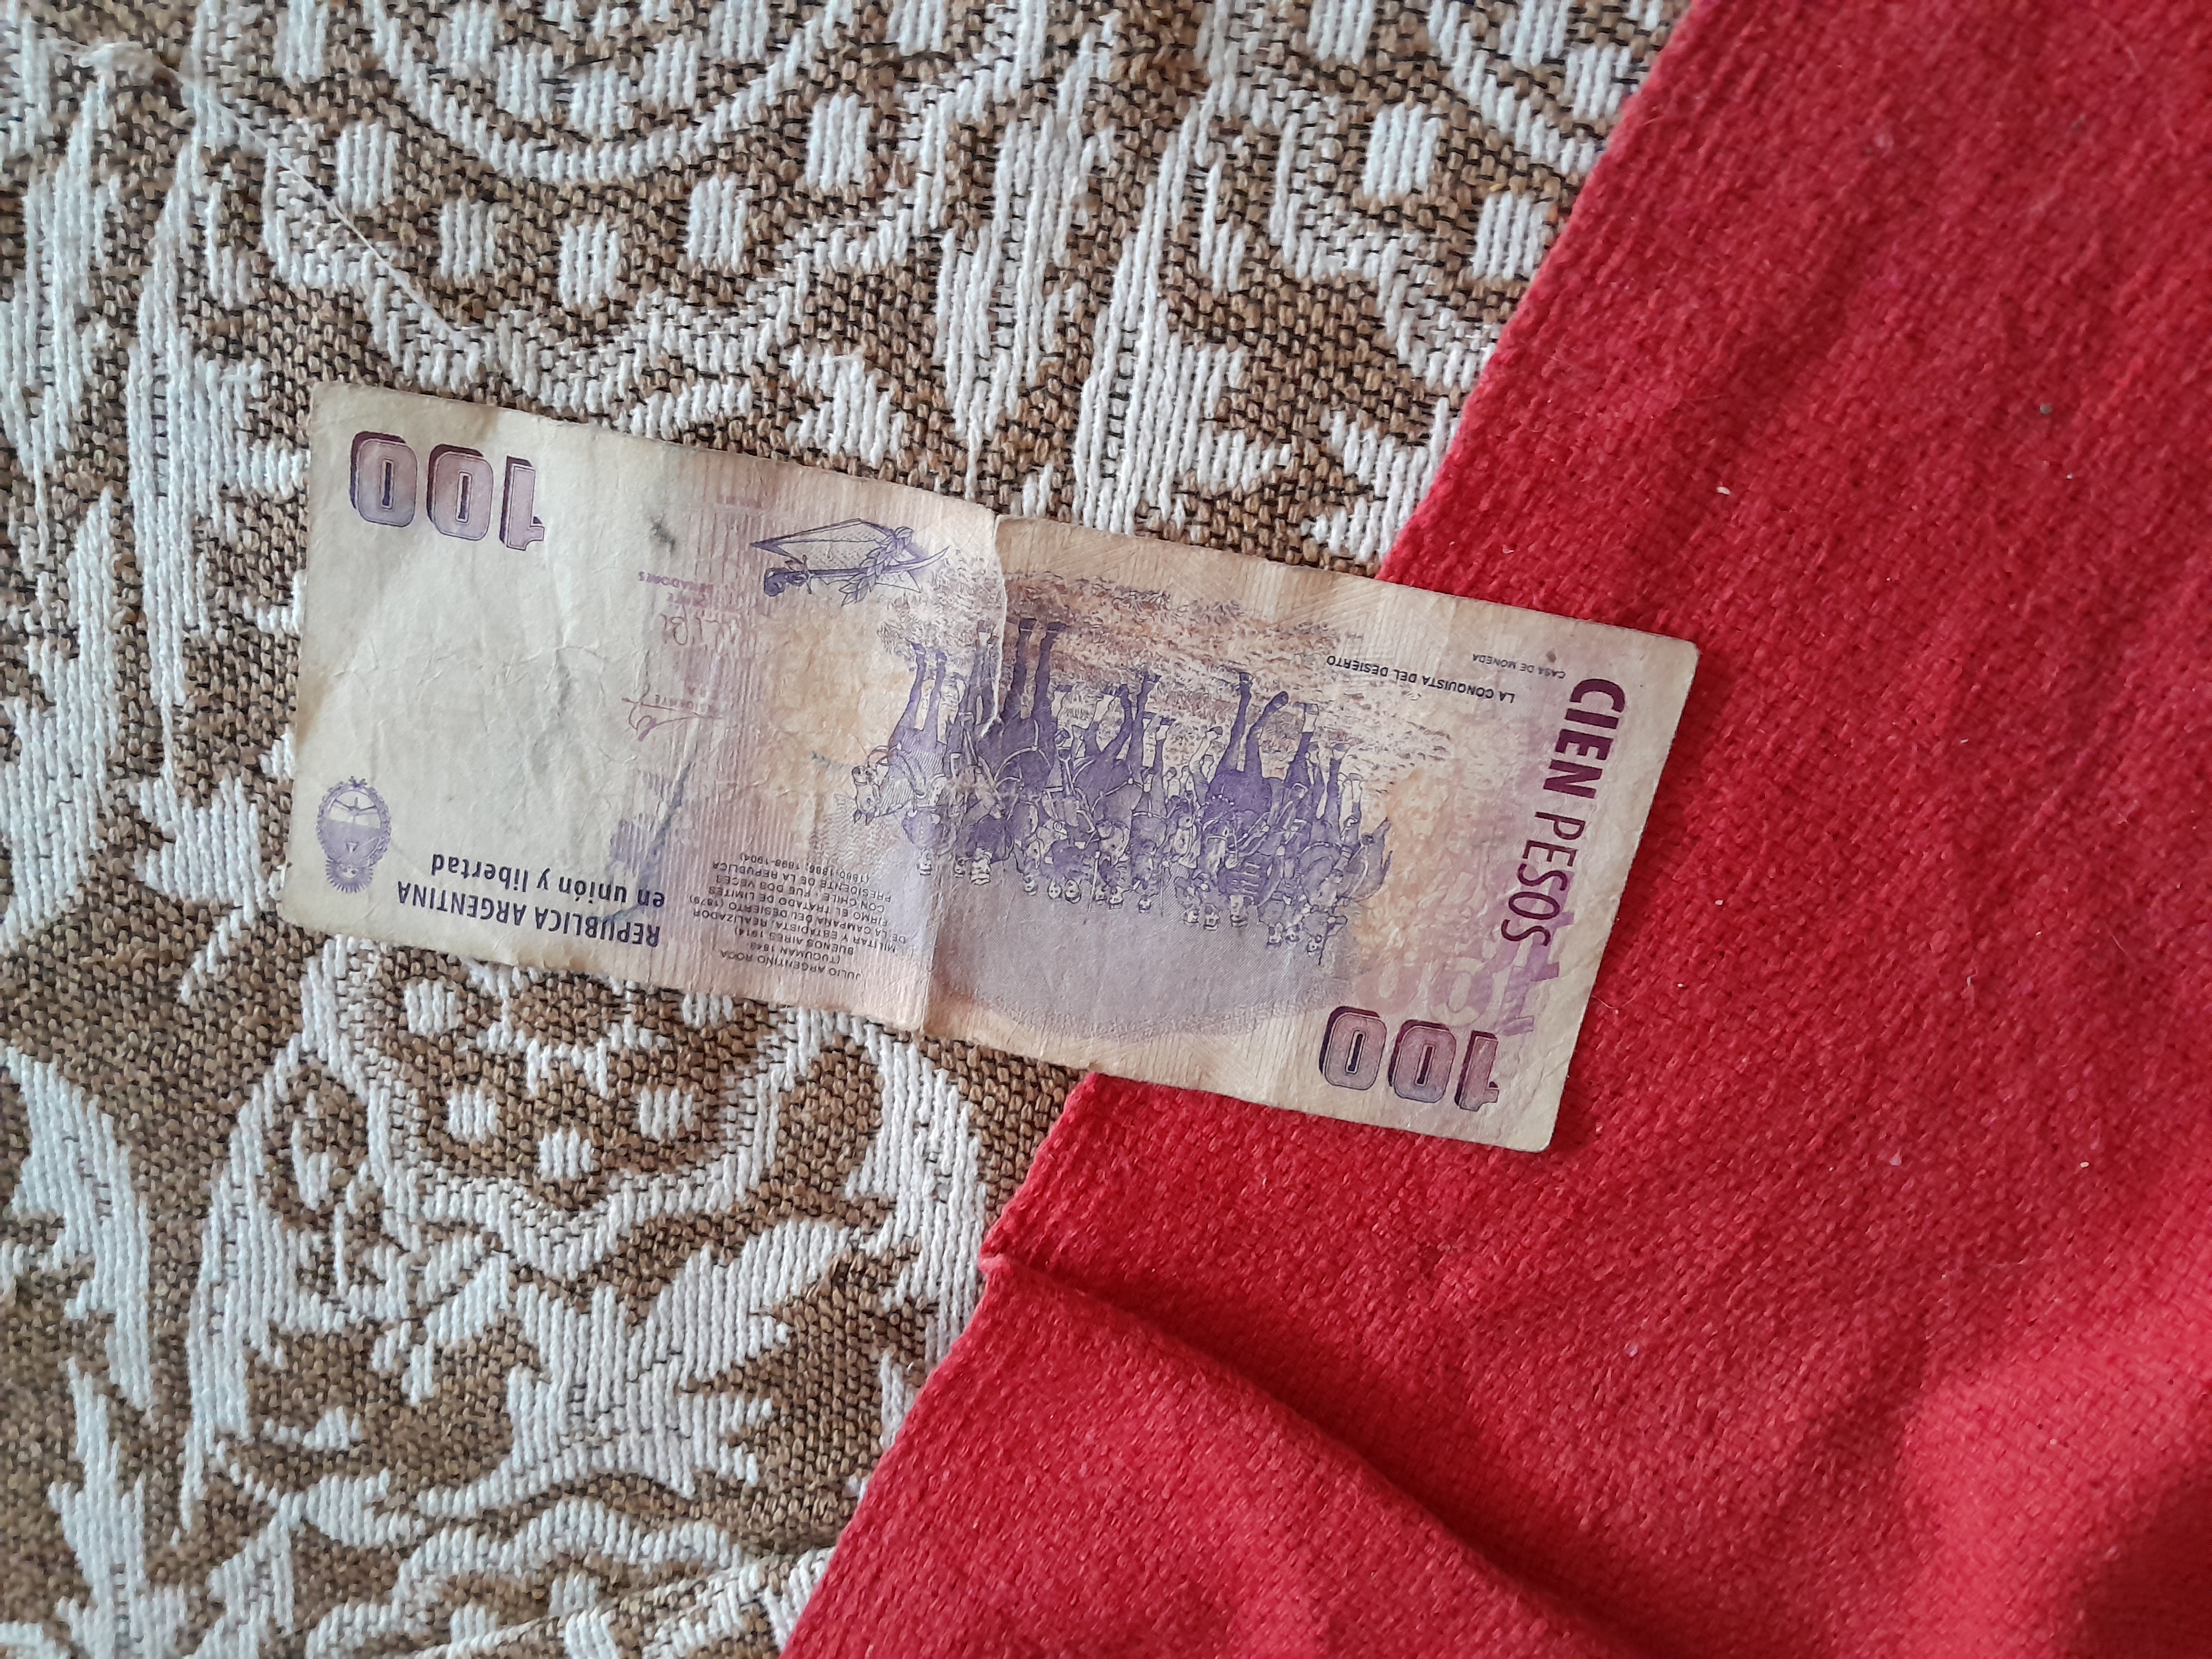
Denominación: 100